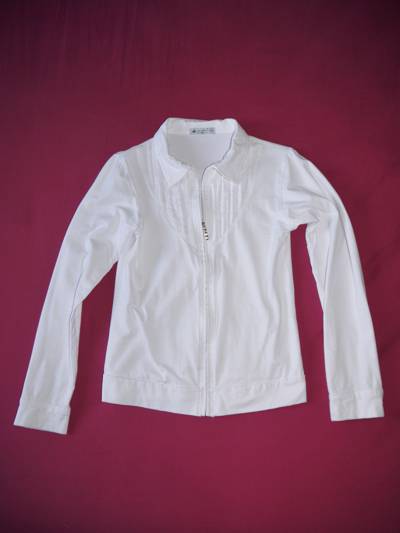
Waste category: clothes